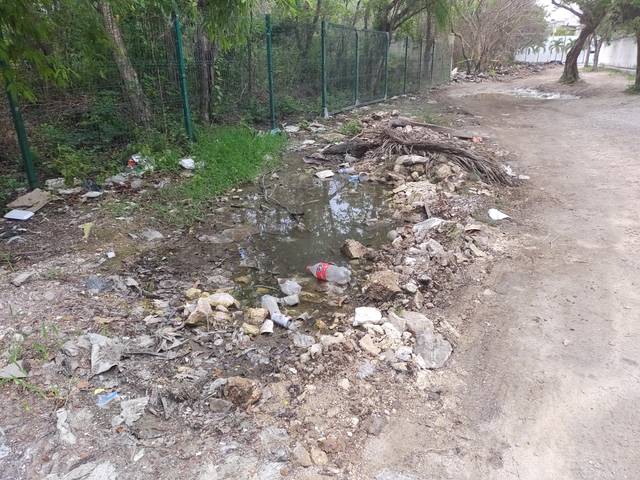
Region: Mexico
Coordinates: 20.206, -87.47